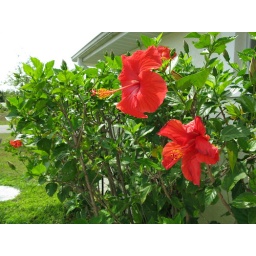
Bright red flowers in a bush.